Western Uganda campaign of 1979

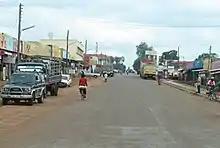
Masindi in 2010

Meanwhile, a large number of Uganda Army troops had retreated to Masindi. This gathering included Bernard Rwehururu's Suicide Battalion. When news about Hoima's fall reached Masindi, most of the remaining Ugandan troops panicked and fled for Kigumba. Believing that he had to delay the Tanzanian advance to ensure a more orderly retreat of the Uganda Army troops, Rwehururu rallied the Suicide Battalion and set up an ambush on the Masindi-Hoima Road. He chose Bulindi, a location close to a small bridge directly south of Masindi. When the combined contingents of the Task Force and 205th Brigade proceeded to advance toward Masindi, Kisuule –by then acting as a TPDF guide– cautioned that the area ahead was well suited to an ambush. The Tanzanian commander reportedly did not heed his warning, and the advancing troops fell into Rwehururu's ambush. According to Rwehururu, the battle at Bulindi lasted for six hours. When the Tanzanians moved into Masindi on the following day, it was deserted and looted; once again, the Amin loyalists had left behind much equipment. From Masindi, Rwehururu's Suicide Battalion retreated to Zaire.